N-dimensional sequential move puzzle

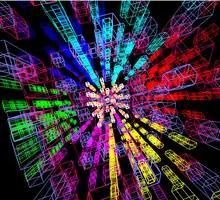
5-cube 3 virtual puzzle, close in view in solved state.

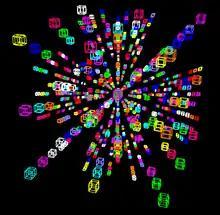
5-cube 3 virtual puzzle, scrambled.

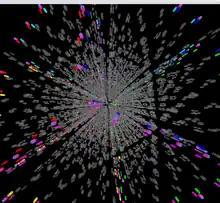
5-cube 7 virtual puzzle, with certain pieces highlighted. The rest are shaded out to aid the solver's comprehension of the puzzle.

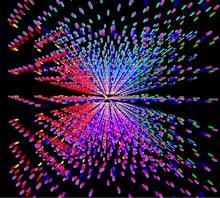
5-cube 7 virtual puzzle, solved.

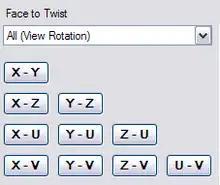
Software control panel for rotating the 5-cube, illustrating the increased number of planes of rotation possible in 5 dimensions.

Magic Cube 5D by Roice Nelson is capable of rendering 5-cube puzzles in six sizes from 2 to 7. Allows 5D twists and controls for rotating the cube in multiple dimensions, 4-D and 5-D perspective controls, cubie and sticker spacing and size controls, similar to Magiccube4D.